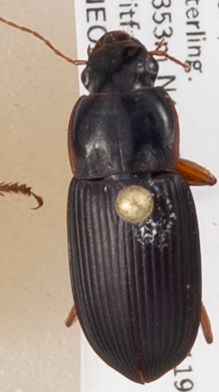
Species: Harpalus pensylvanicus
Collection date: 2018-09-20
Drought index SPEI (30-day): -0.9
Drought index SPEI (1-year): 0.86
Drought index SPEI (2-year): -0.128